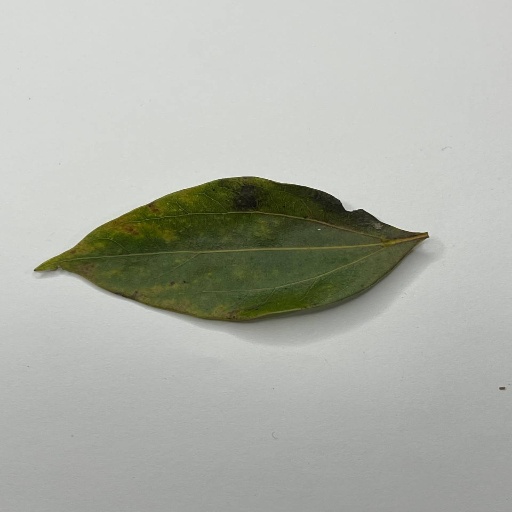
Species: Camphor
Leaf condition: Bacterial Spot